New Rochelle Walk of Fame

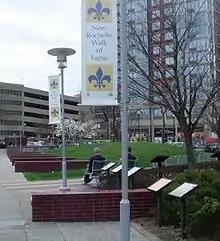
The New Rochelle Walk of Fame

The New Rochelle Walk of Fame was installed in 2011 in Ruby Dee Park at Library Green, located in the downtown area of New Rochelle in Westchester County, New York. The "walk" is a tribute to some of New Rochelle's most notable residents from throughout its 325-year history. It was created and funded by former resident Roderick Kennedy, Jr., working in partnership with the City of New Rochelle and the New Rochelle Business Improvement District.